Avalon School (California)

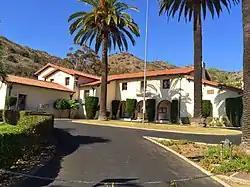
Avalon high school building, 2014

Avalon School is a K-12 school in Avalon, California on Santa Catalina Island, 26 miles off the coast of California. The school is a part of the Long Beach Unified School District. A remote one-room school house, Two Harbors Elementary located 18 miles (an hour's bus ride) away at Two Harbors, closed in 2014 due to low enrollment.